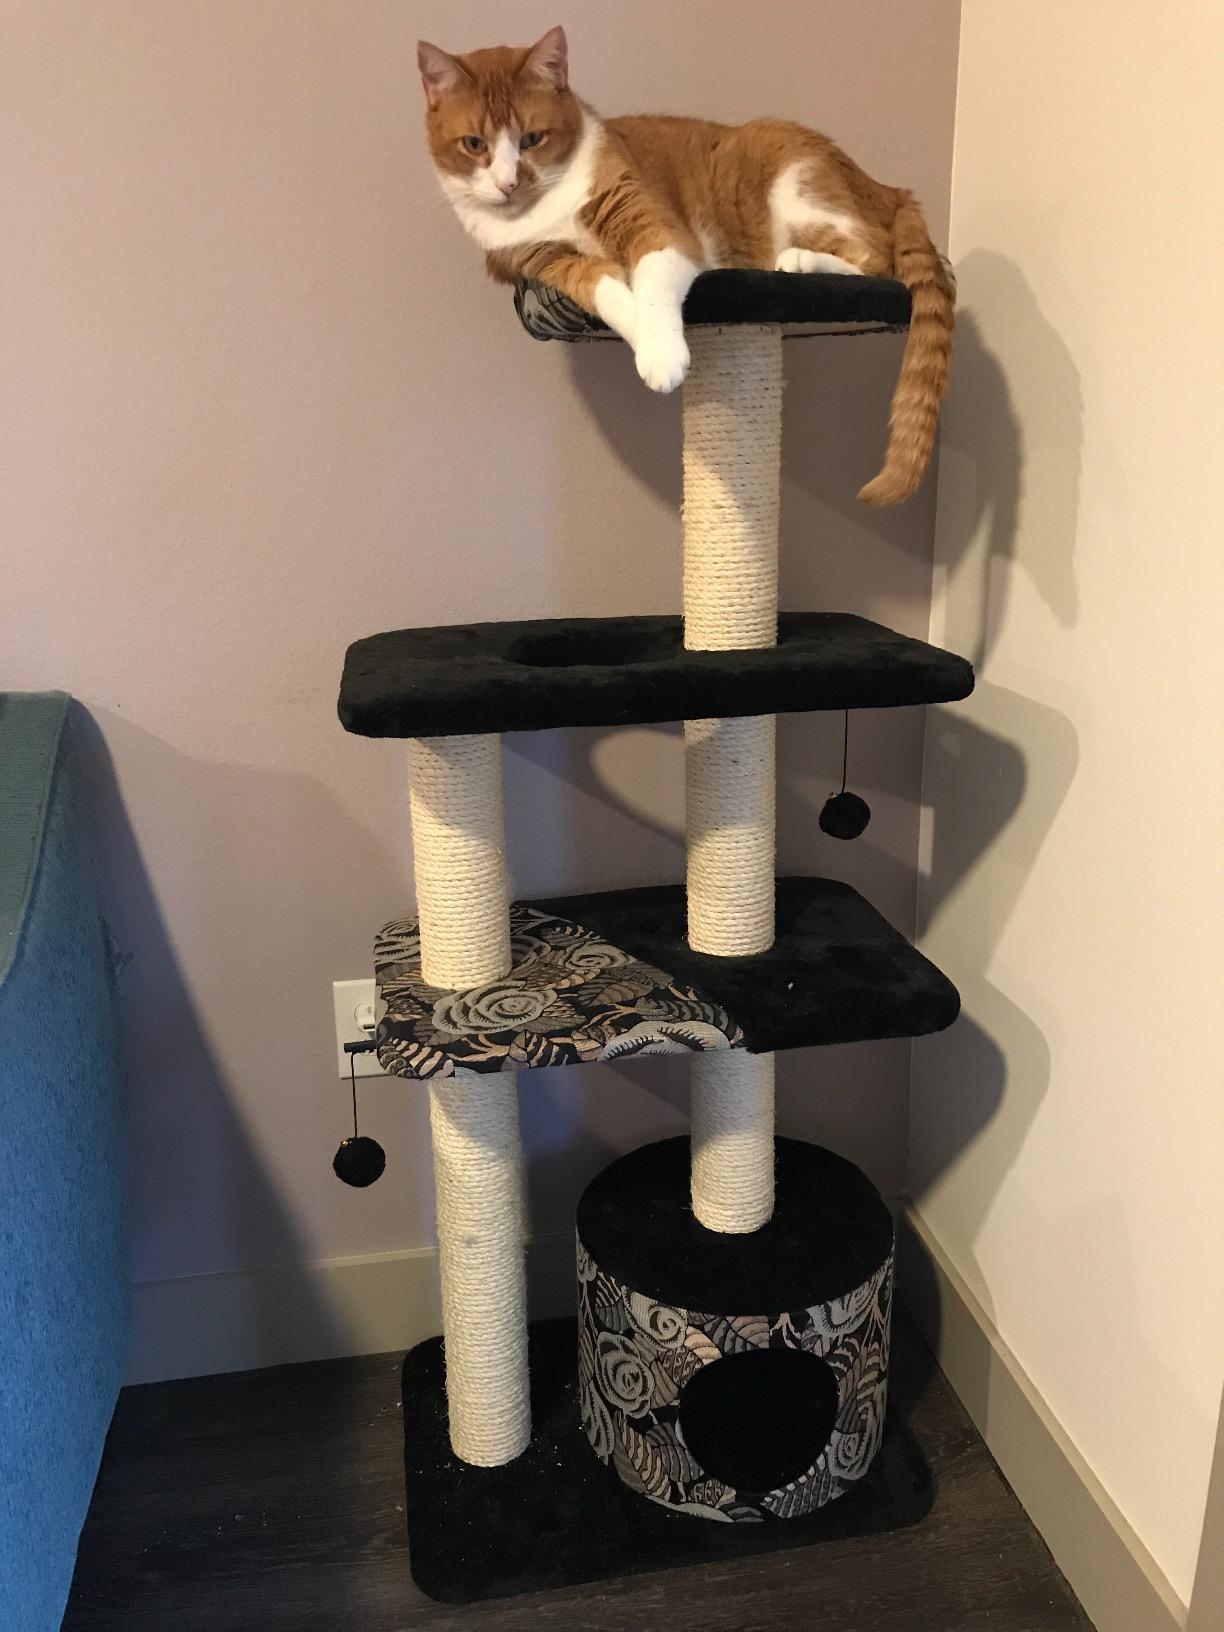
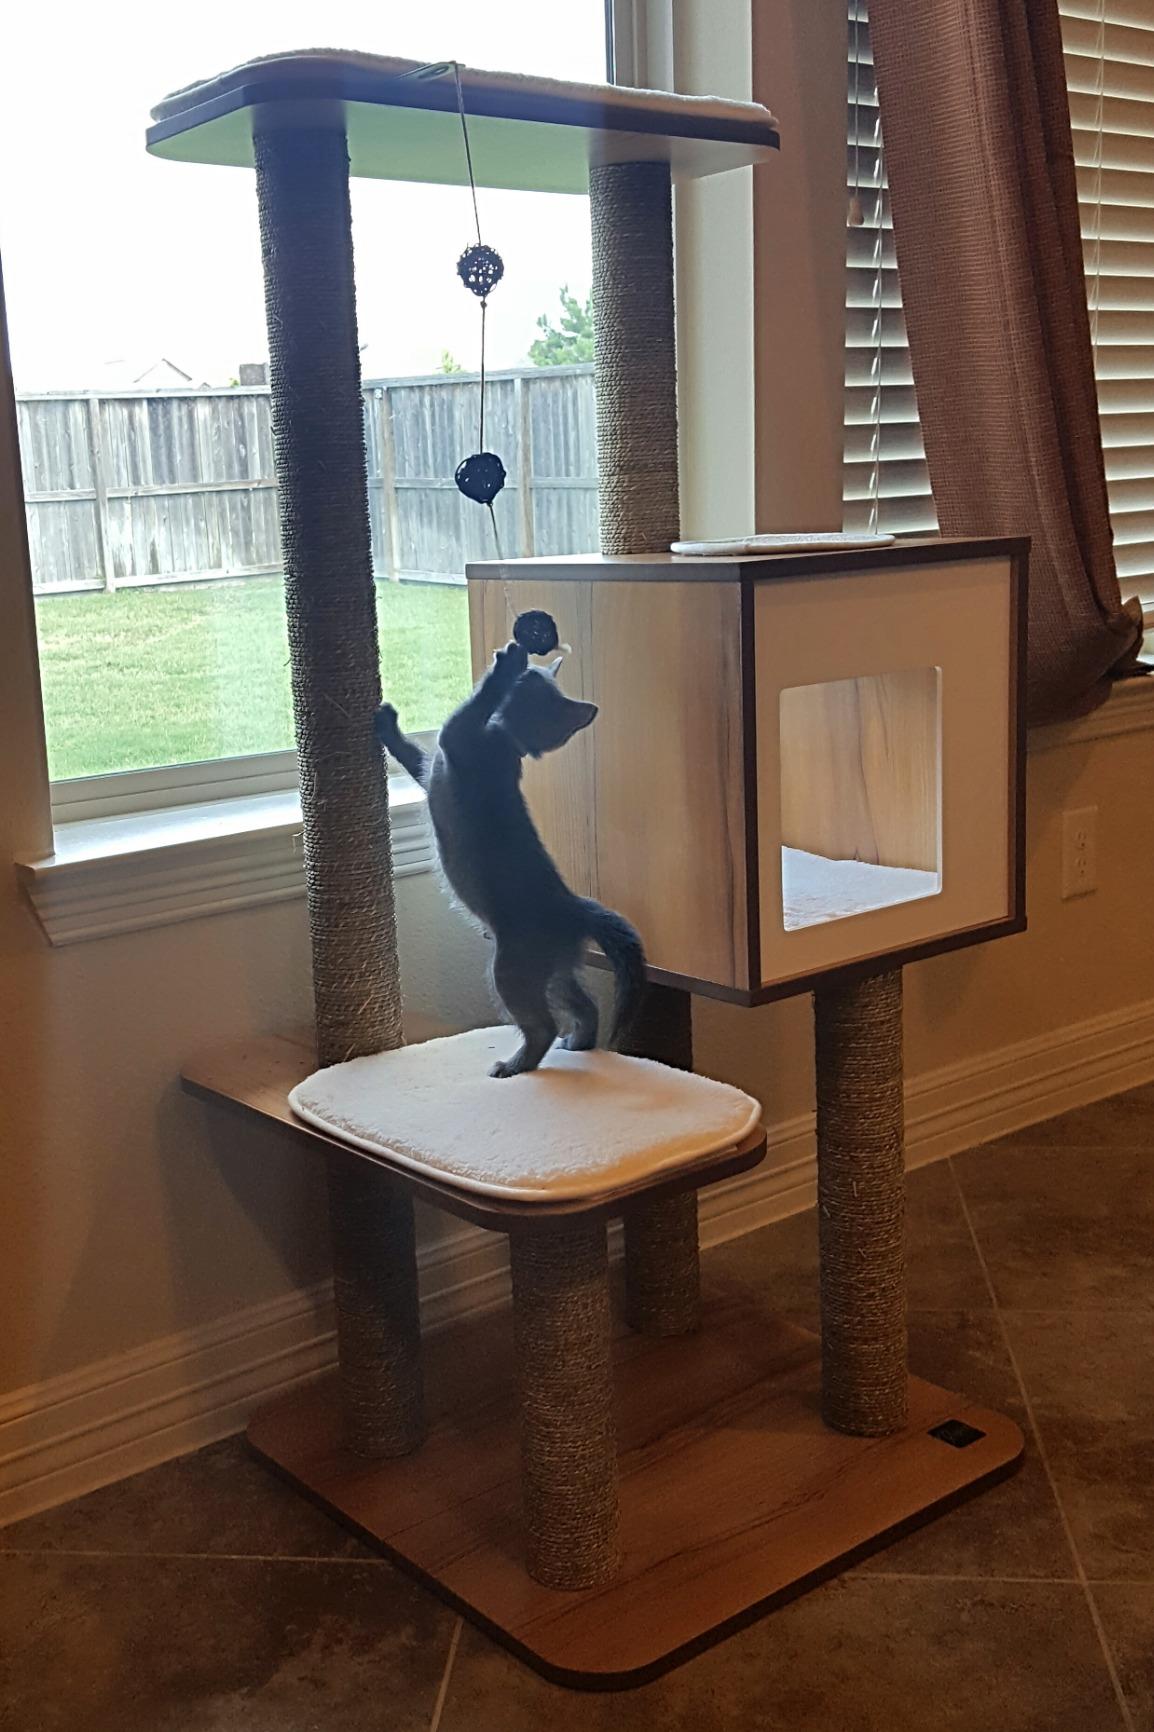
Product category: items_cat tree
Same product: no